The Beacon School

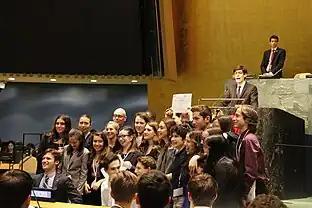
English: Beacon's Model UN team accepts the Best Delegation Award at GCIMUN 2016 in the General Assembly Hall at the UN Headquarters, New York City.

Beacon's Model United Nations debates solutions to international issues, and attends conferences within New York City, as well as throughout the United States.